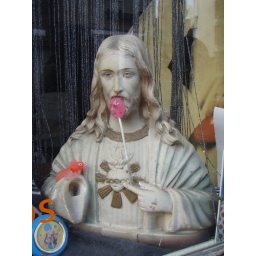
this was in the window of a house